Idexx Laboratories

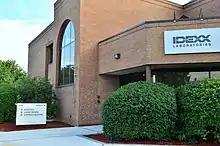
Idexx Laboratories office in Markham, Canada

IDEXX Laboratories, Inc. is an American multinational corporation engaged in the development, manufacture, and distribution of products and services for the companion animal veterinary, livestock and poultry, water testing, and dairy markets. Incorporated in 1983 by David Evans Shaw, the company is headquartered in Westbrook, Maine, and in Hoofddorp, Netherlands for its EMEA divisions.